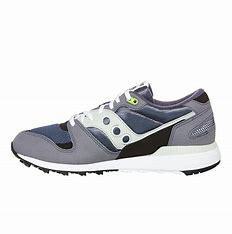
Brand: Saucony
Model: Azura